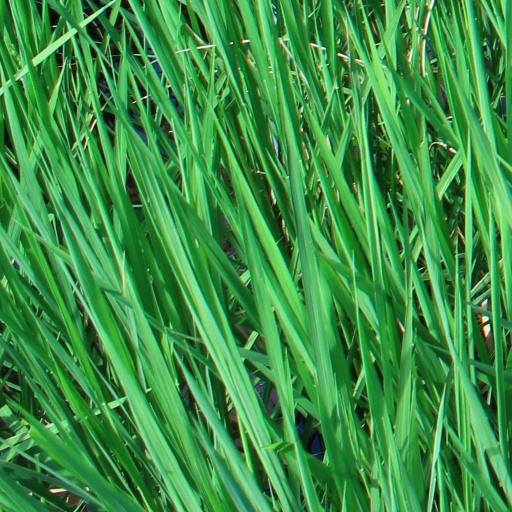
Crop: rice